Gandharpale Caves

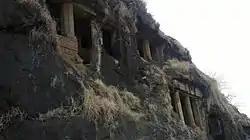
Gandharpale Caves

Gandharpale Caves, also called Mahad caves is group of 30 Buddhist caves, 105 km south of Mumbai on Mumbai-Goa Highway near Mahad. The caves are located near the NH-17 (New NH-66) and well connected by road.